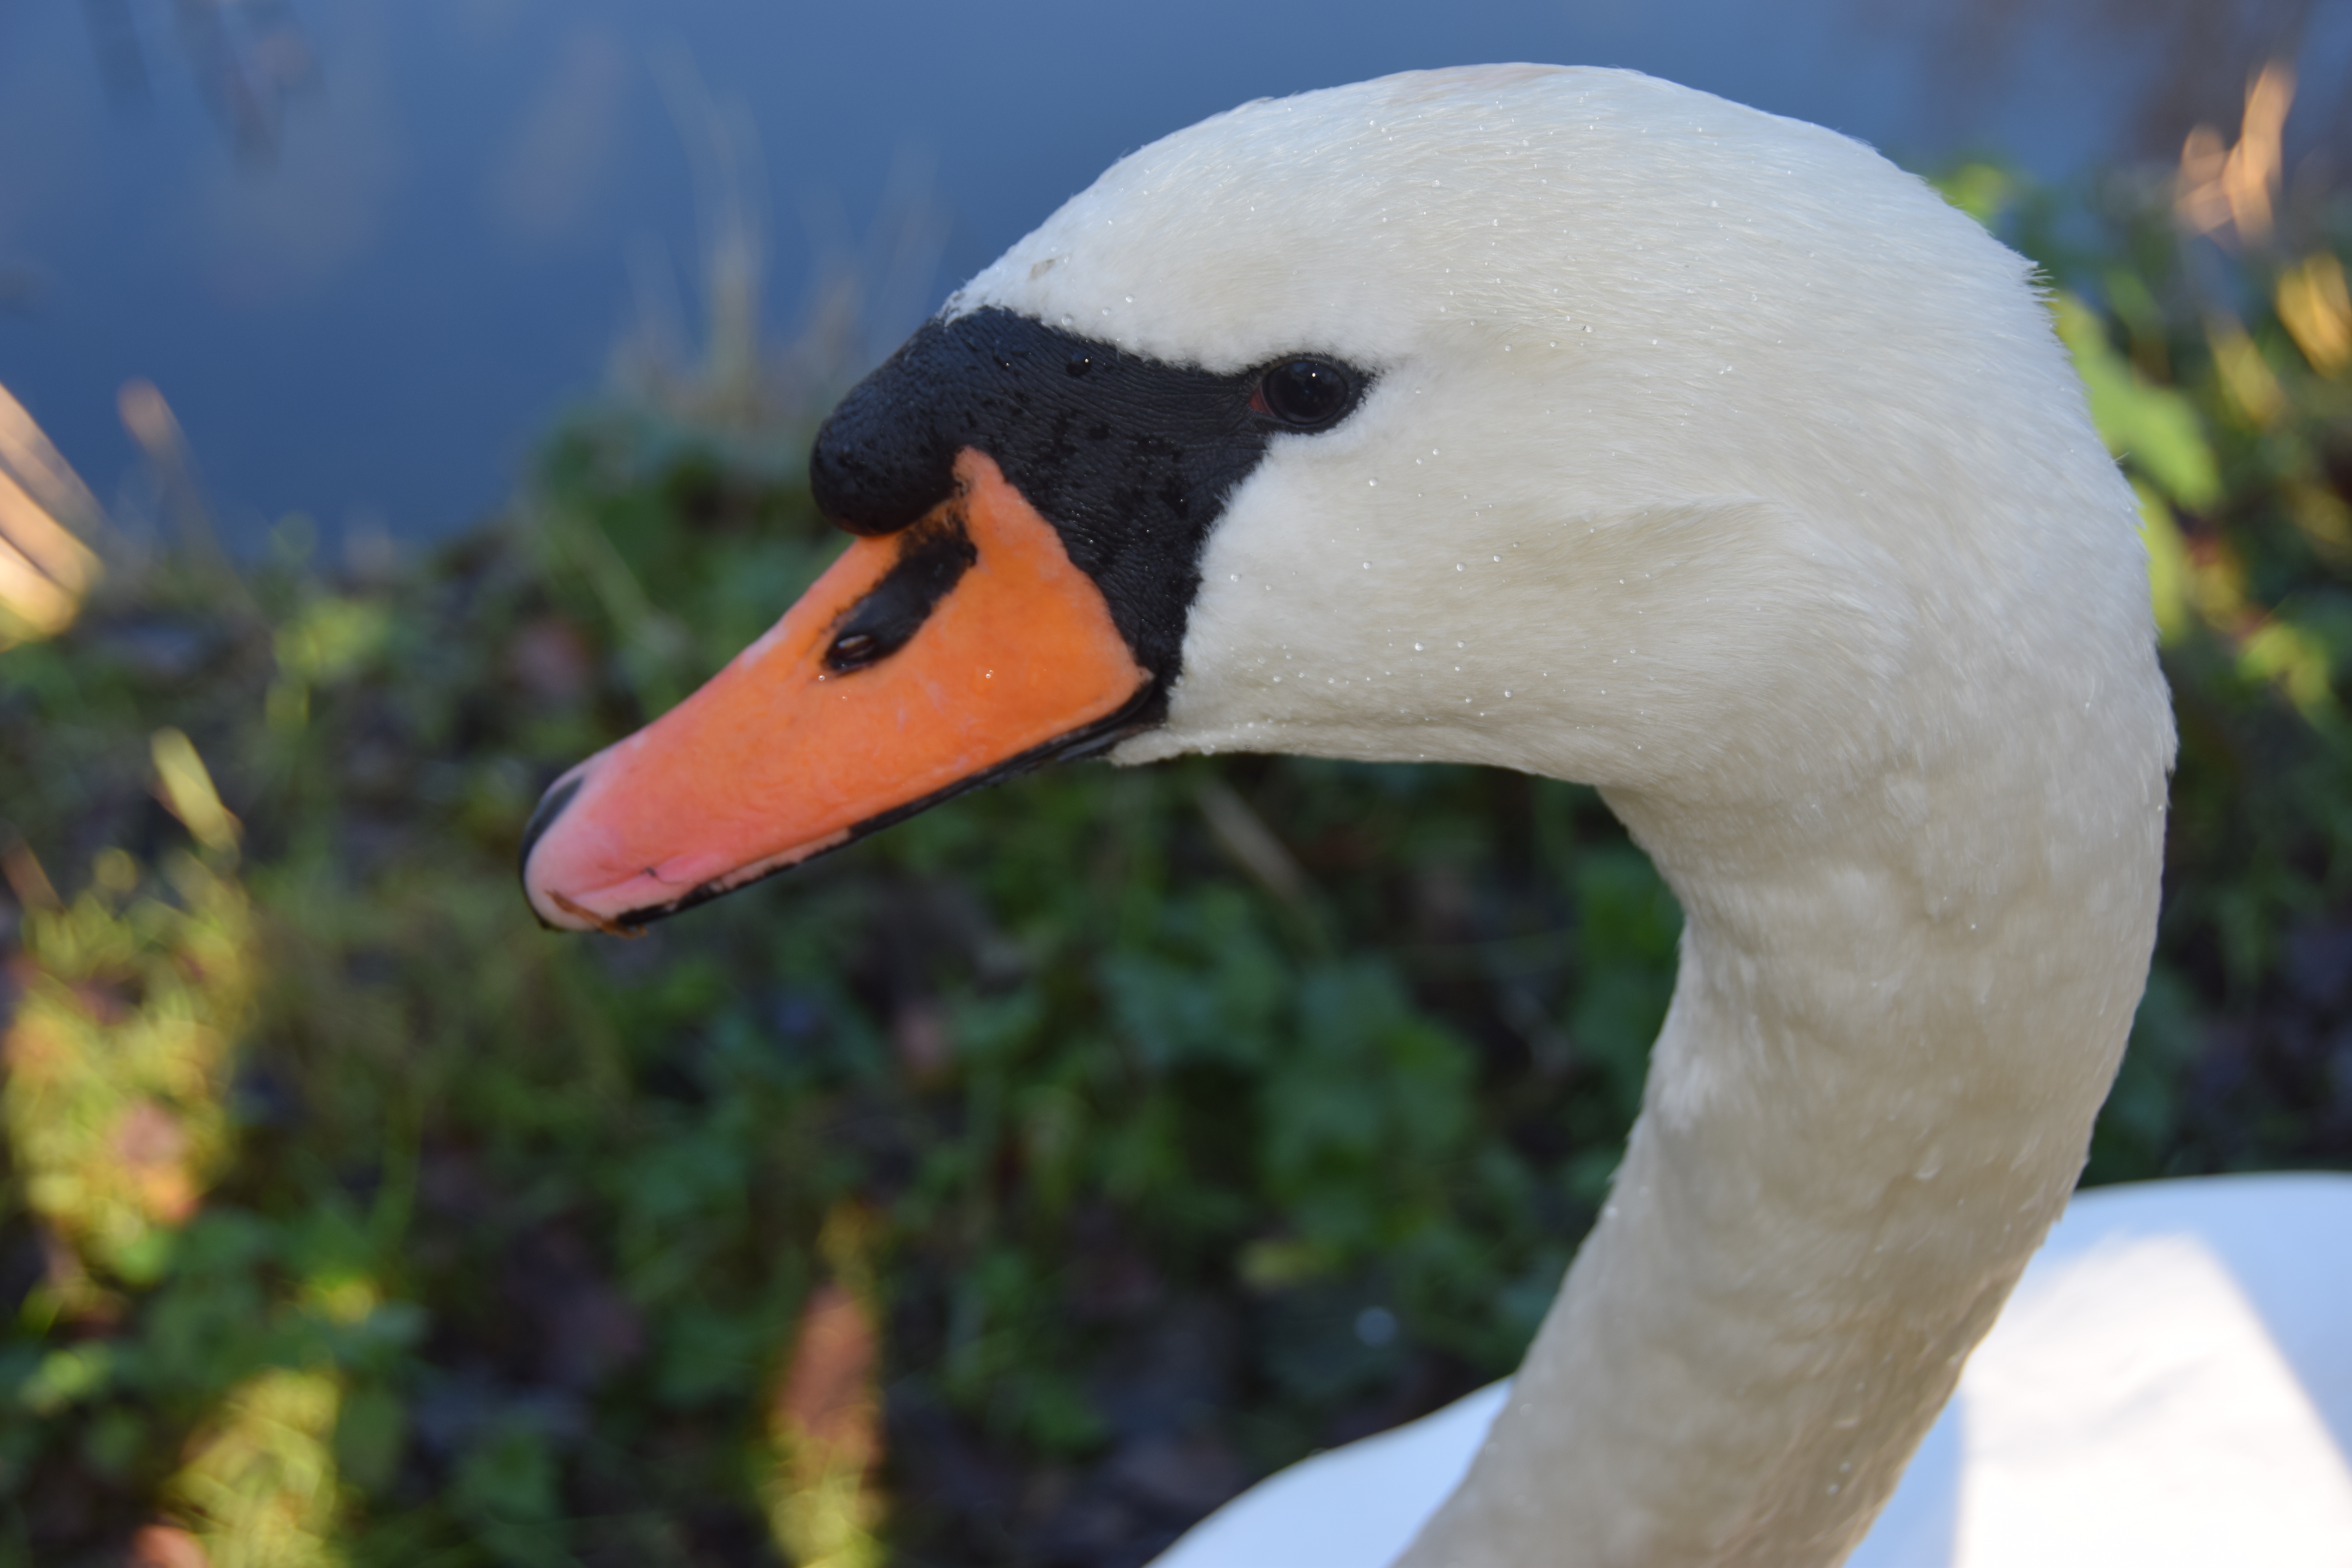
swan, bird, vertebrate, beak, plant, neck, waterfowl, ducks, geese and swans, grass, feather, water bird, duck, wildlife, water, tree, natural landscape, terrestrial animal, landscape, seaduck, pond, livestock